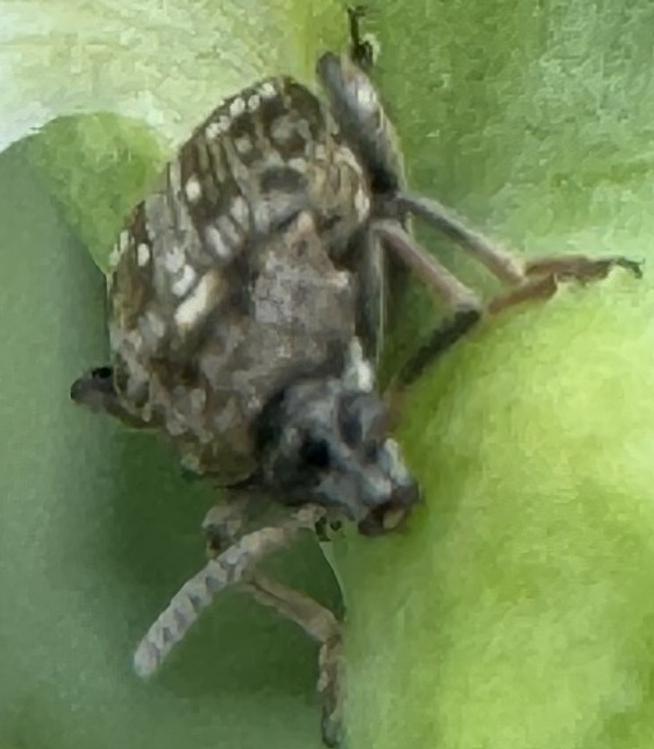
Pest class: pea_weevil